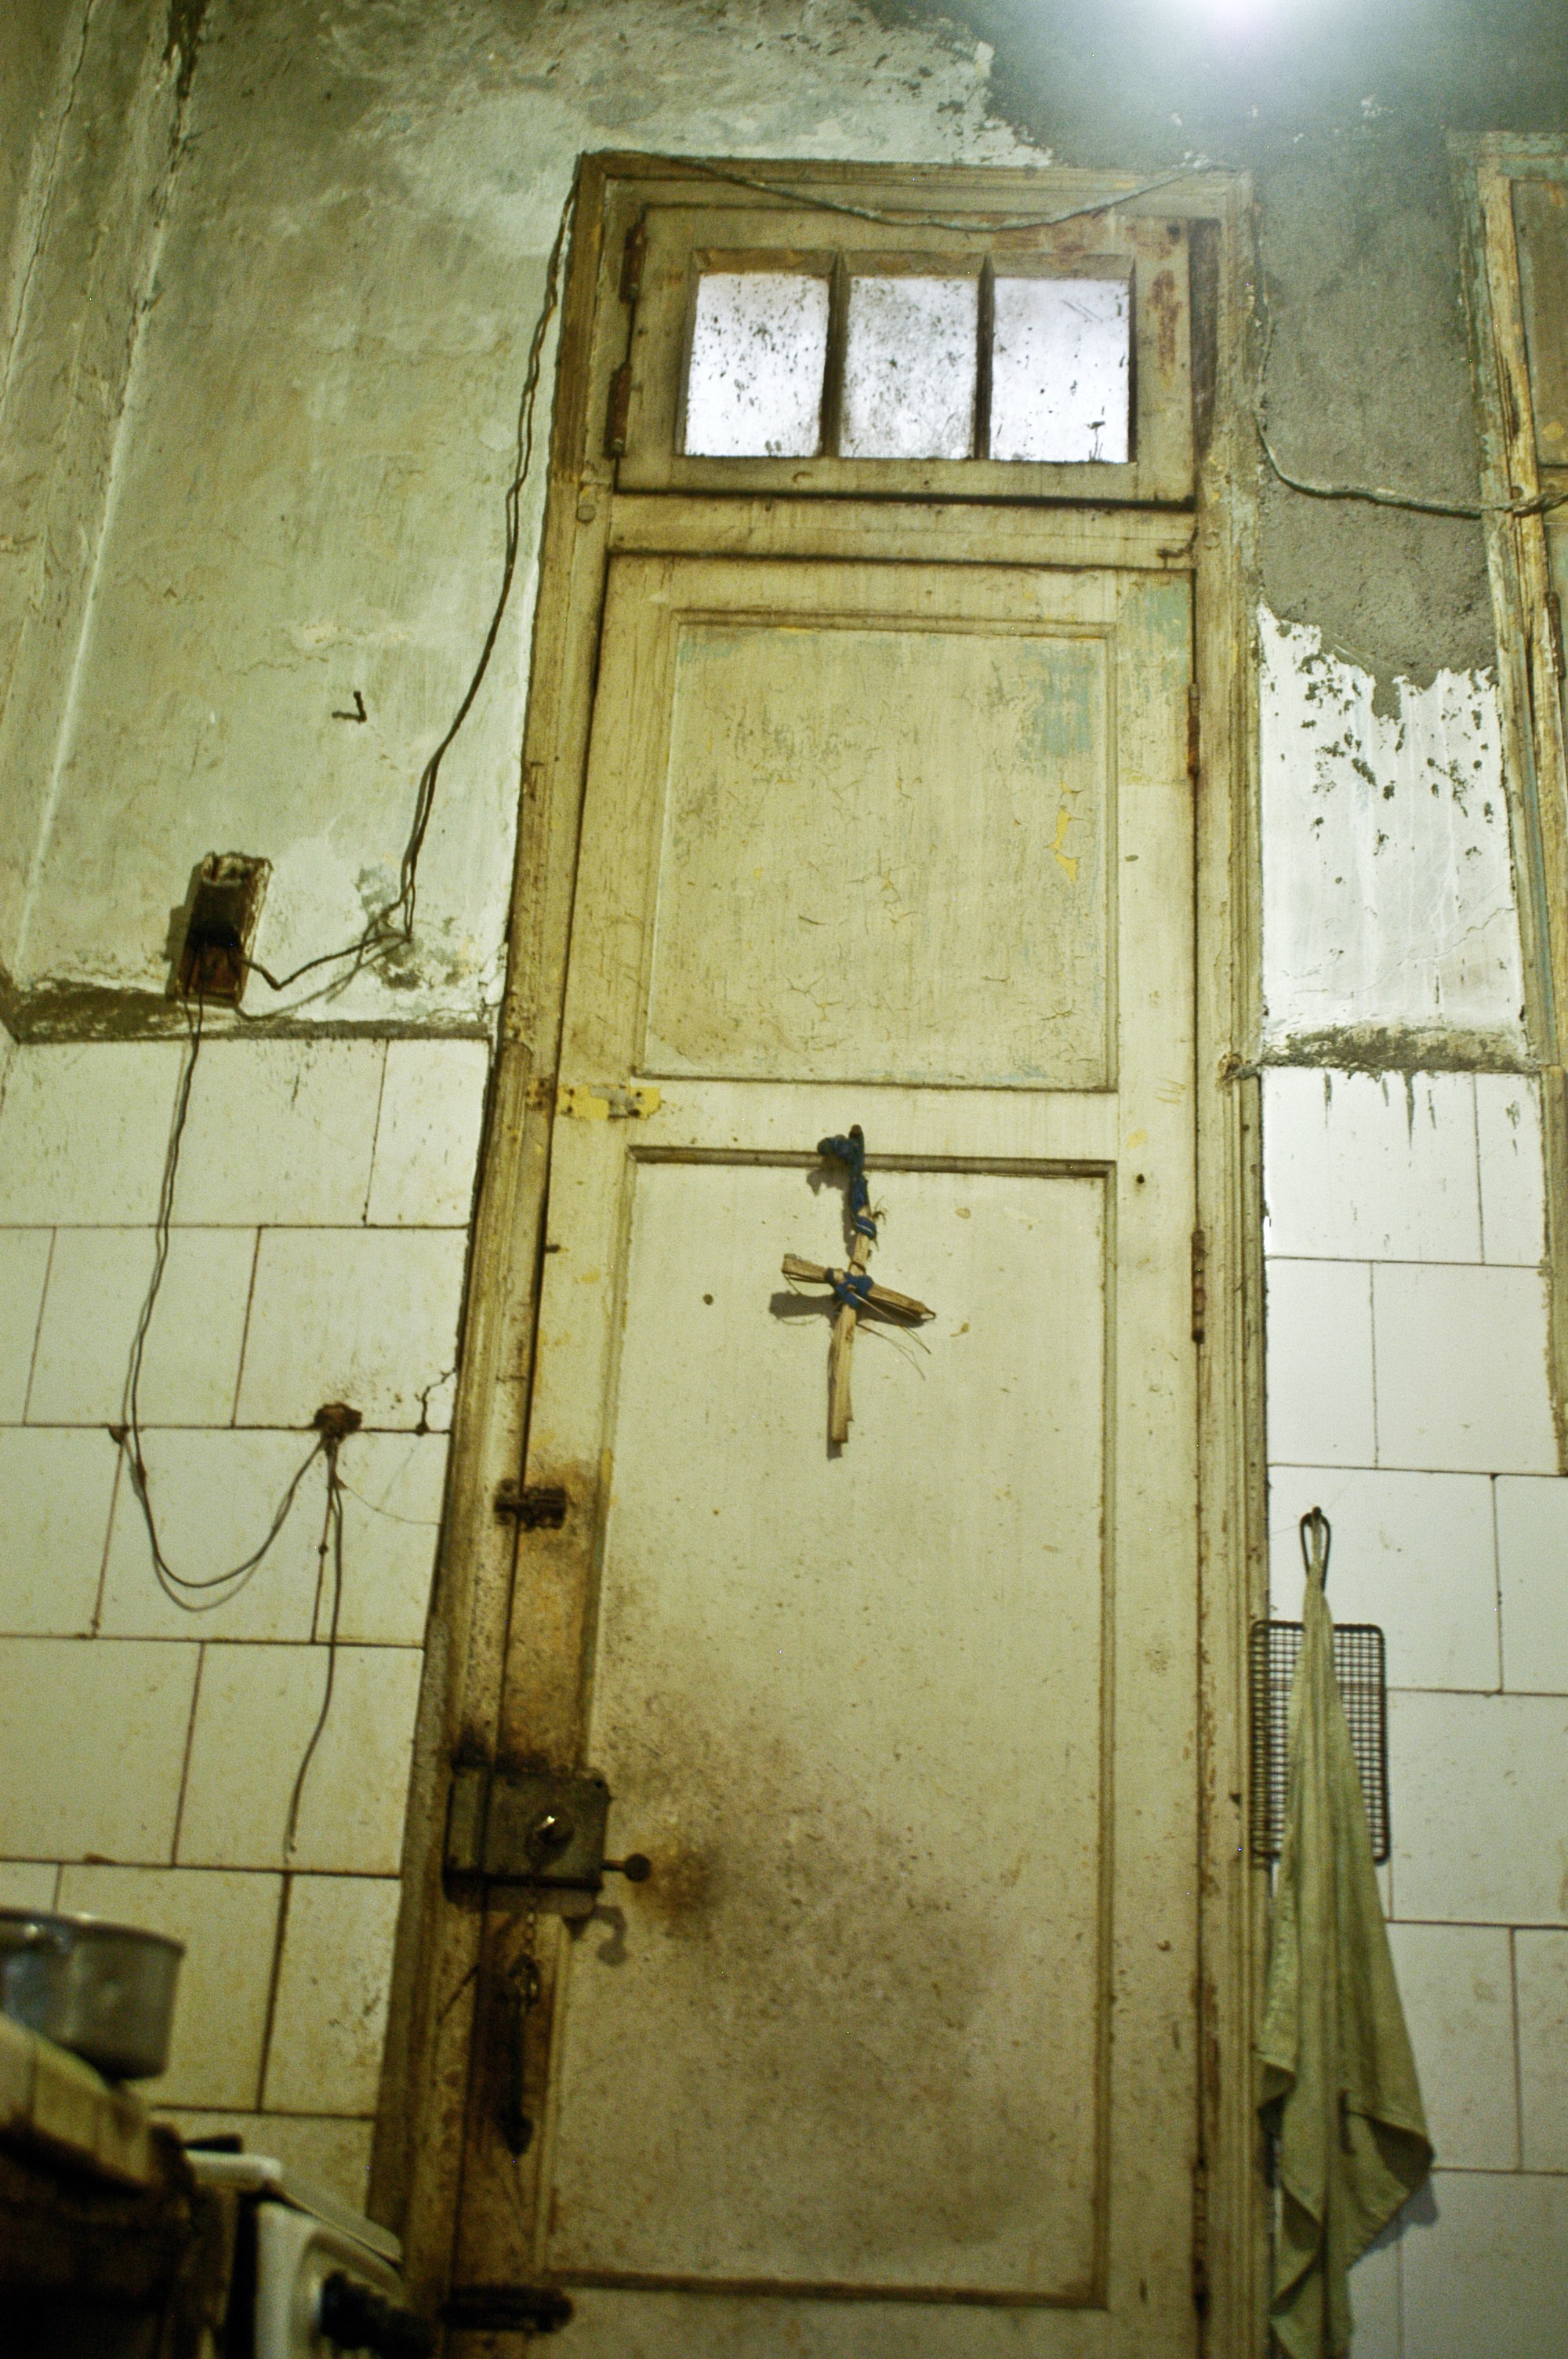
wood, house, window, building, wall, sadness, door, art, history, tourist attraction, soledad, ancient history